Althea Reinhardt

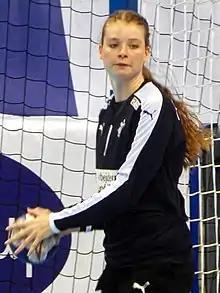
Reinhardt in 2016

Althea Rebecca Reinhardt (born 1 September 1996) is a Danish handball player for Odense Håndbold and the Danish national team.